Mendip Rail

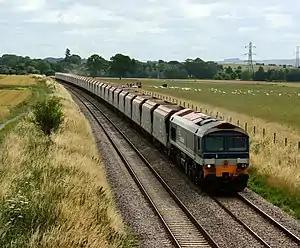
A Mendip Rail aggregate train

Mendip Rail Ltd is an independent freight operating railway company in Great Britain. It is a joint venture composed of the rail-operation divisions of Aggregate Industries (formerly Foster Yeoman) and Hanson Aggregates (previously ARC).